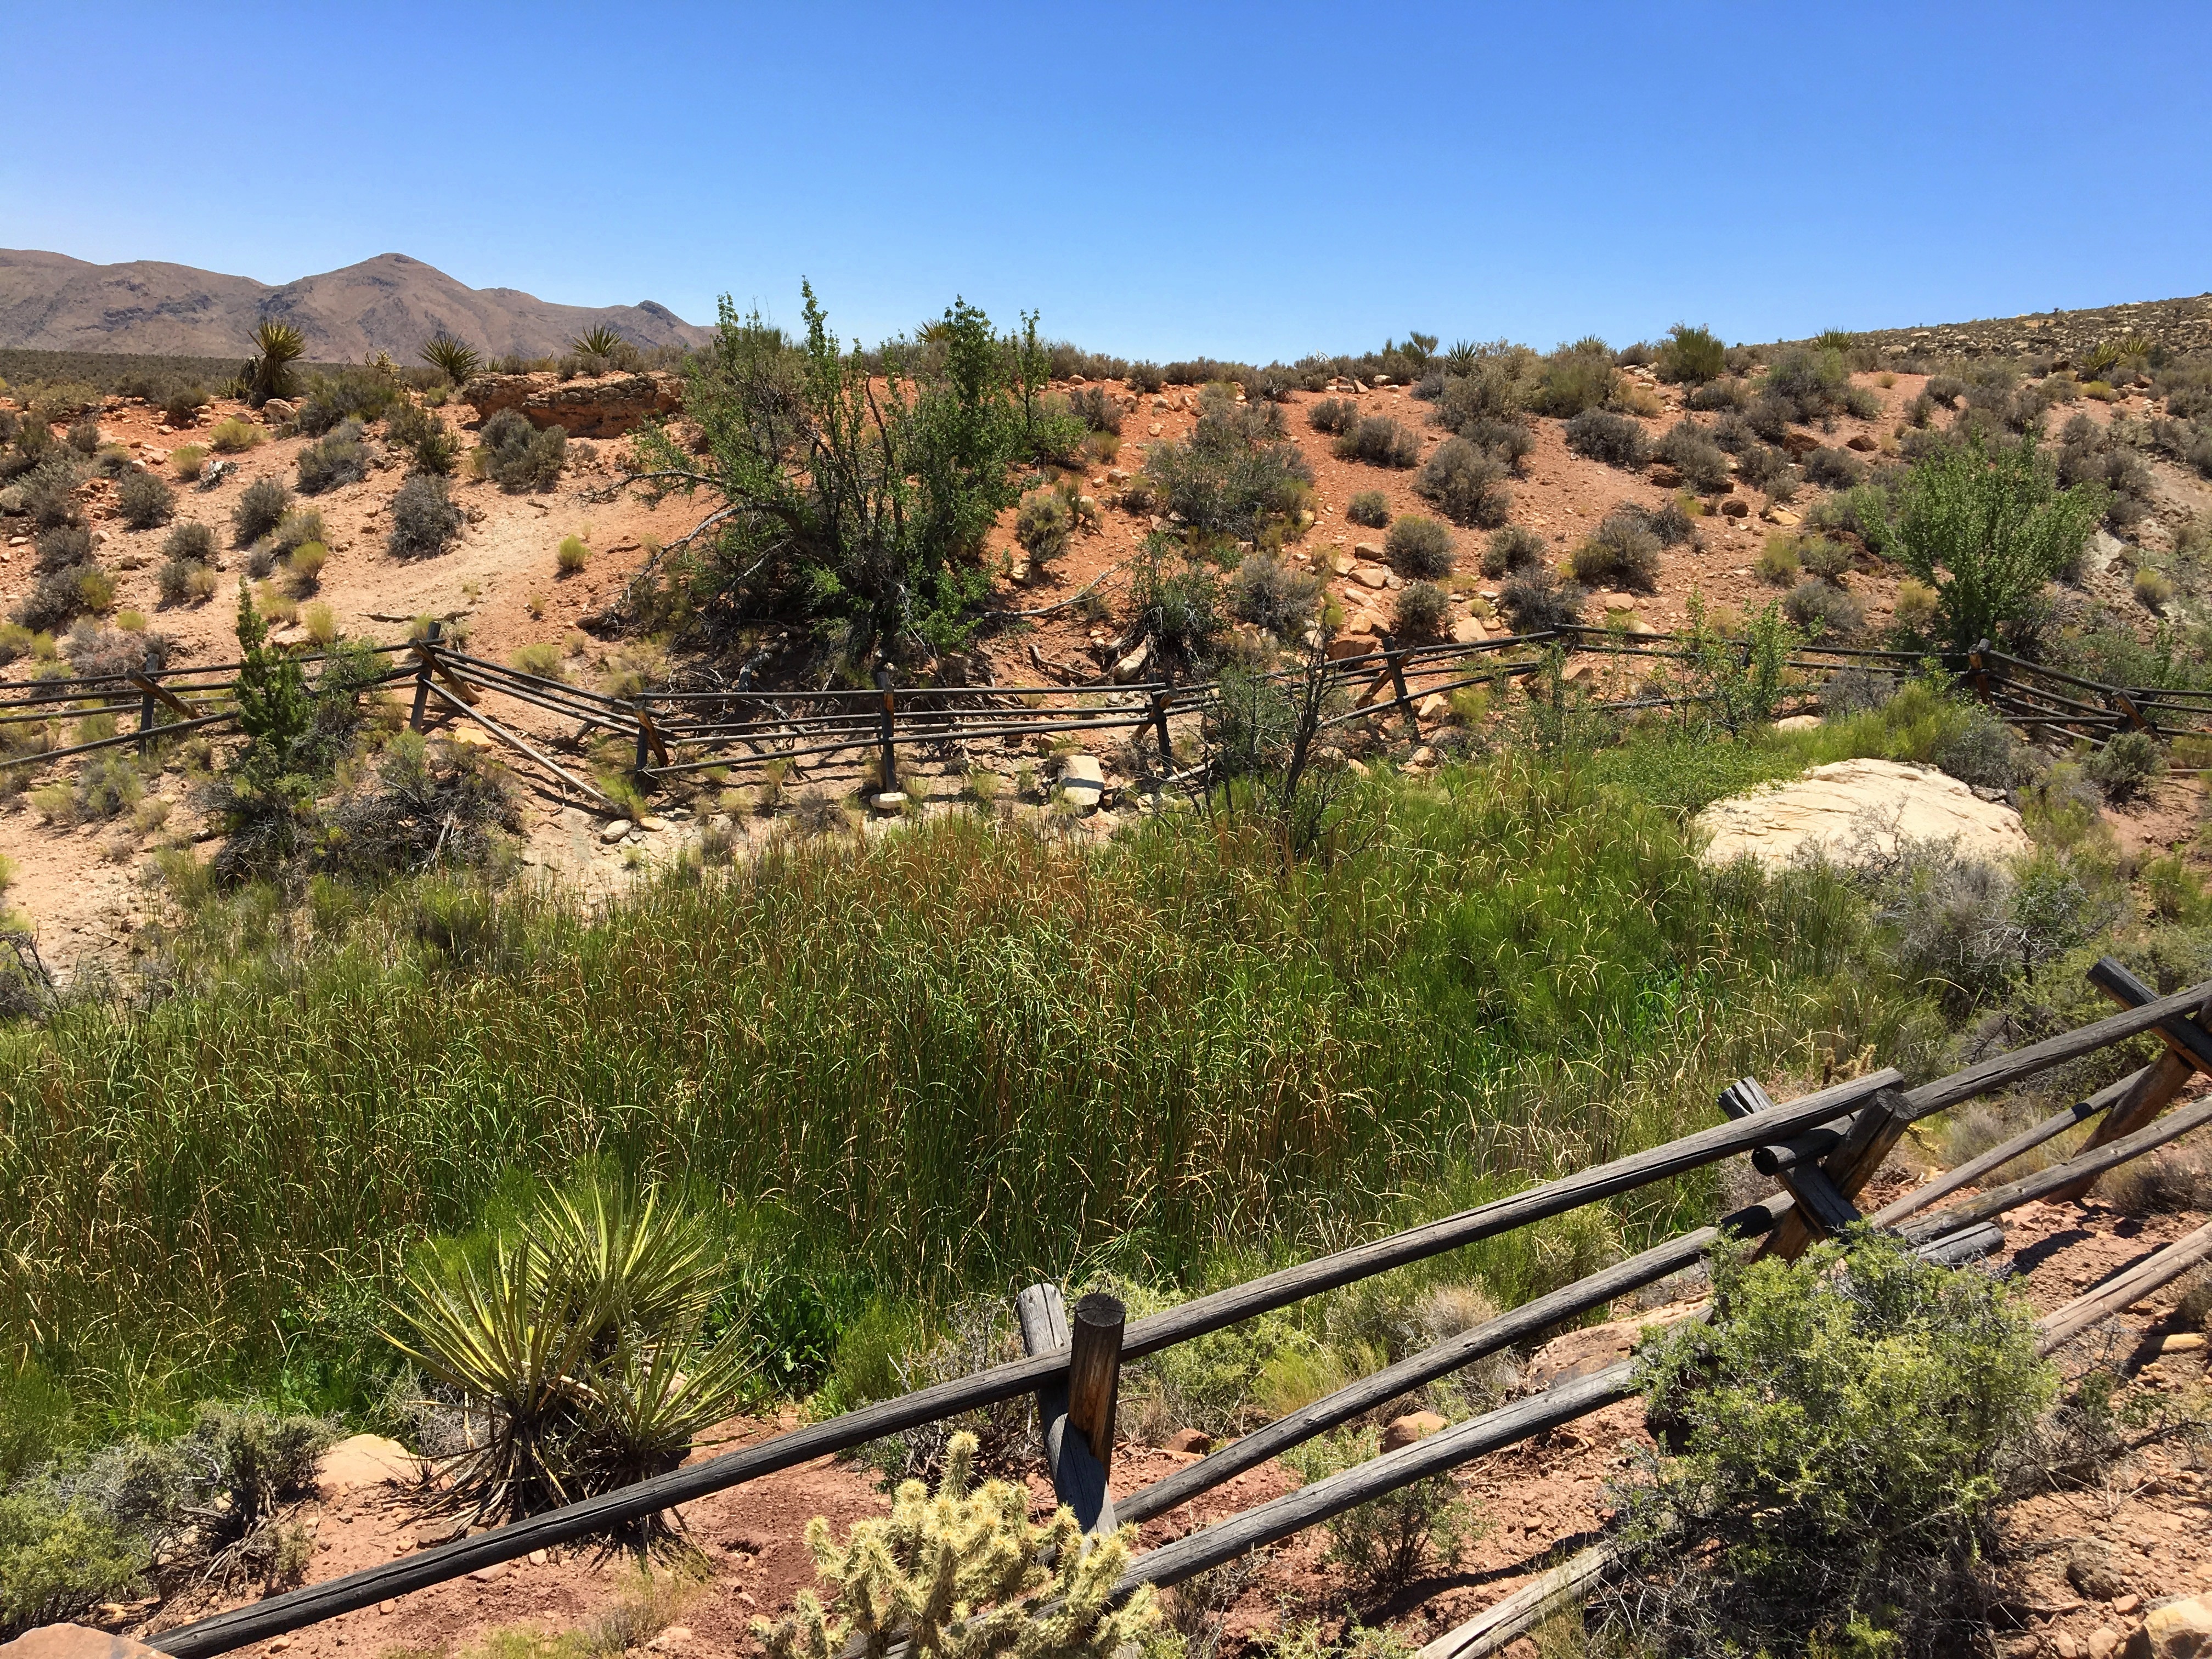
landscape, nature, sand, rock, mountain, cactus, fence, track, trail, desert, valley, stone, dry, transport, environment, red, natural, usa, canyon, vegetation, hot, springs, ecosystem, oasis, desert spring, natural environment, mountainous landforms